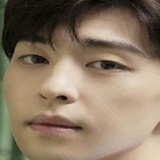
diễn viên Đặng Luân